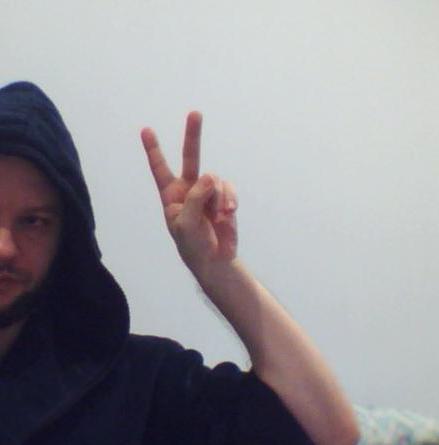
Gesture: peace